Glen Massey

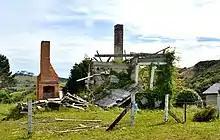
Derelict house

The first school in Waingaro was opened in 1892. Education was for 3 days, the other 3 days of the week was given by the same teacher at Te Akatea. Te Akatea School was renamed Glen Massey School in 1914, when the church was moved across the road for use as a school, a marquee was erected and the permanent school opened on 1 February 1915.